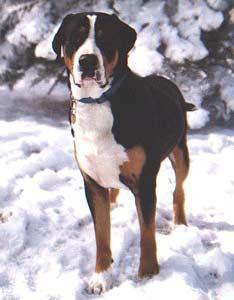
Greater_Swiss_Mountain_dog